Villalobos Brothers

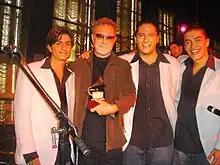
The Villalobos Brothers with León Gieco after the Latin Grammy Awards in New York City

The Villalobos Brothers appeared at The 7th Annual Latin Grammy Awards. They arranged and performed the music of Grammy winners Graciela, Paloma San Basilio, León Gieco, César Camargo Mariano, Richie Ray & Bobby Cruz, Alberto Vázquez, Johnny Ventura and Rafael Escalona.